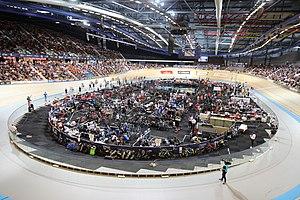
Les championnats d'Europe de cyclisme sur piste 2019 ont lieu du 16 au 20 octobre 2019, au sein de l'Omnisport Apeldoorn aux Pays-Bas. Ils sont organisés par l'Union européenne de cyclisme.